Aldine Independent School District

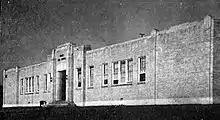
Marrs High School in 1940

On May 4, 1935, voters in Common School District 29 approved creation of the Aldine Independent School District (AISD) by a 128 to 28 margin. With the S.M.N. Marrs School filled to capacity, AISD voters approved 57-14 a $25,000 bond for construction of a new 10-classroom junior/senior high school building on September 7, 1935. This new building opened in 1936 next door to the Marrs School on Aldine-Westfield Road. It too was named S.M.N. Marrs. AISD acquired part of Common School District 26, also known as the White Oak District, in 1937. This added portions of Acres Homes to AISD. Included was the White Oak School, which became the district's school for black students. In the spring of 1948, AISD opened another high school located immediately to the north of S.M.N. Marrs High. This school was named Aldine High School, after the nearby community. The former Marrs High School was turned into a junior high school.